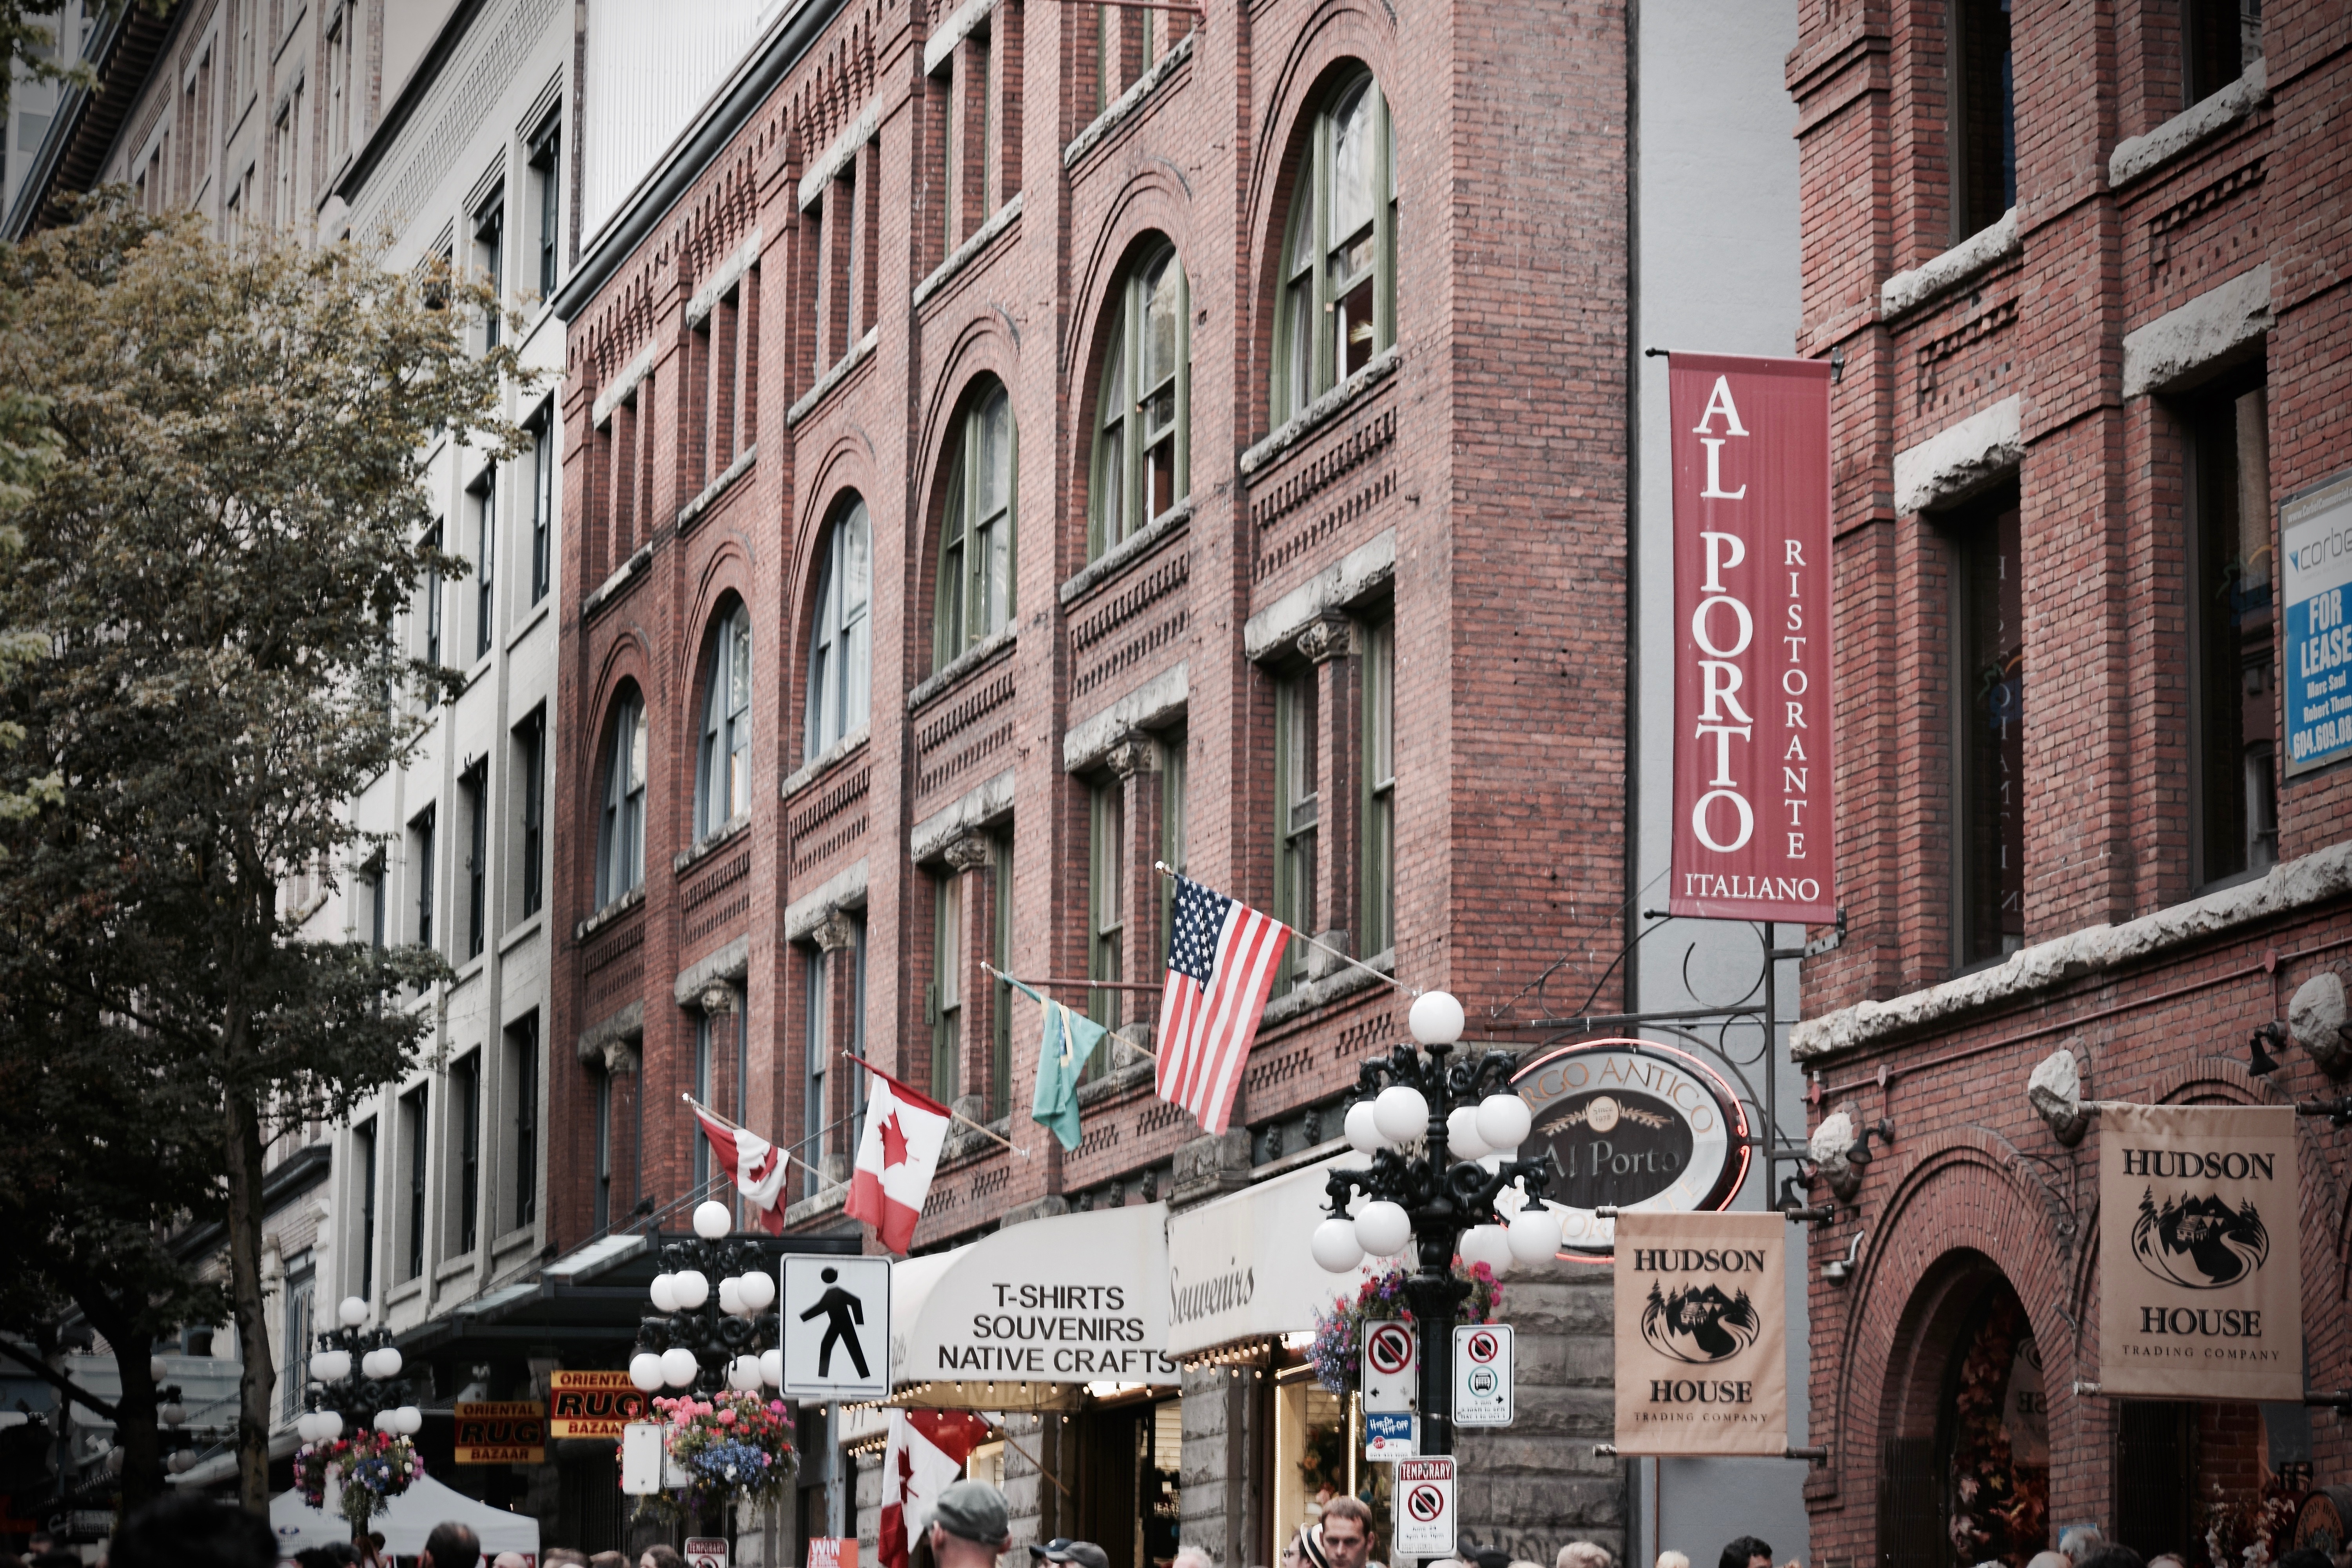
architecture, road, street, town, city, downtown, facade, infrastructure, metropolis, neighbourhood, urban area, human settlement